Falcón

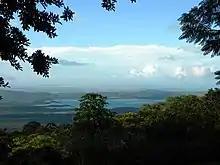
Isiro Reservoir, Falcon State

A hot arid climate ("BWh" according to the Köppen climate classification) of very low rainfall dominates the western coast and the Paraguaná Peninsula. Coro receives of rain per year, which frequently fails in dry years, with an average temperature of , while in Punto Fijo there is just of annual rainfall with average temperatures of .